Jimmy Awards

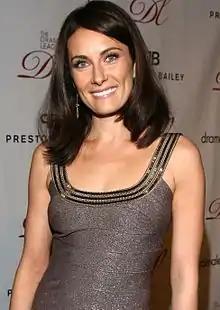
Tony Award-winning Broadway performer Laura Benanti hosted the 2018 Jimmy Awards ceremony.

The Jimmy Award nominees travel to New York City for a week in June, culminating in a live show in which the winners are determined. During the week, the nominees rehearse their performances for the award show and receive coaching from industry professionals. The show is directed by Van Kaplan, choreographed by Kiesha Lalama, and music supervised and conducted by Geoffrey Ko.